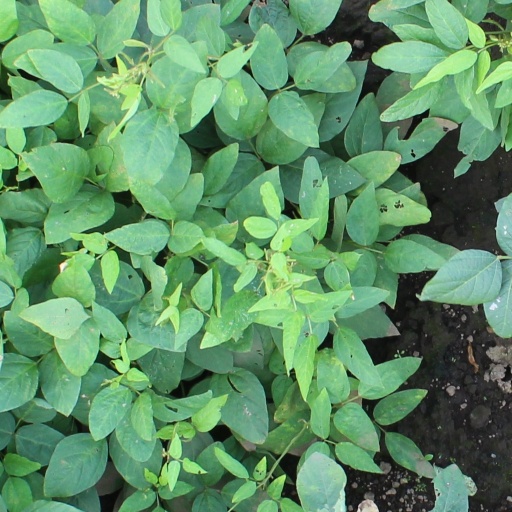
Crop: soybean